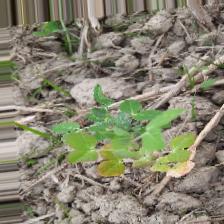
Label: Normal